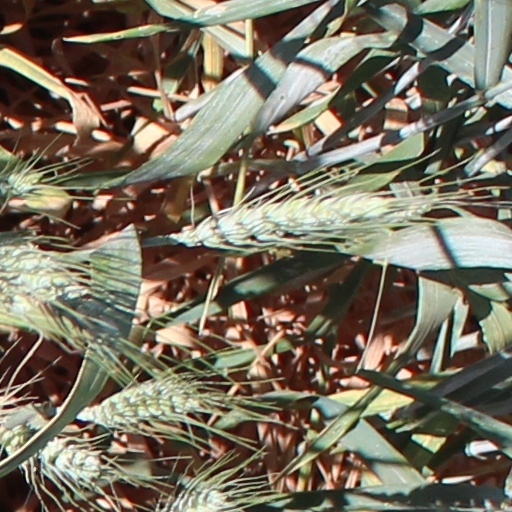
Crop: wheat